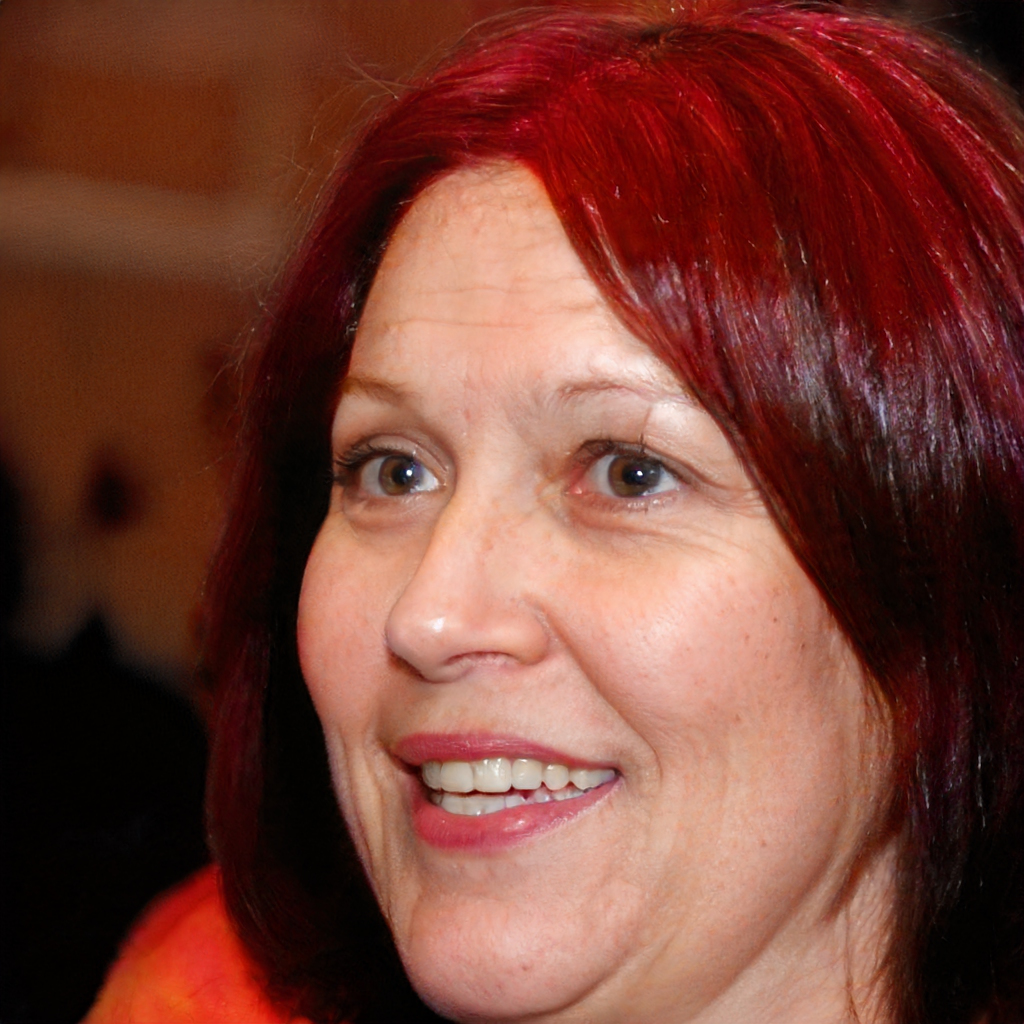
Label: Colored